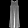
Label: Dress